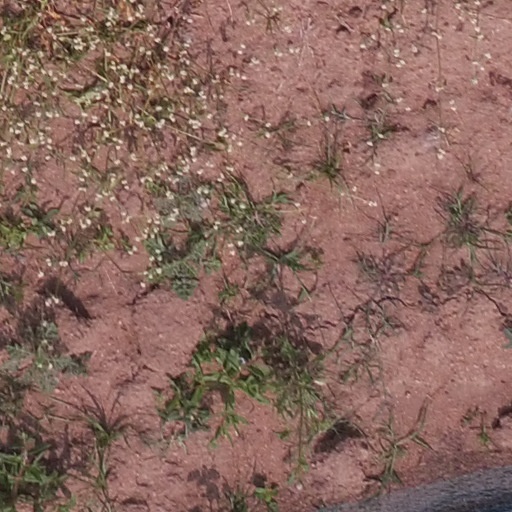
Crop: maize; corn